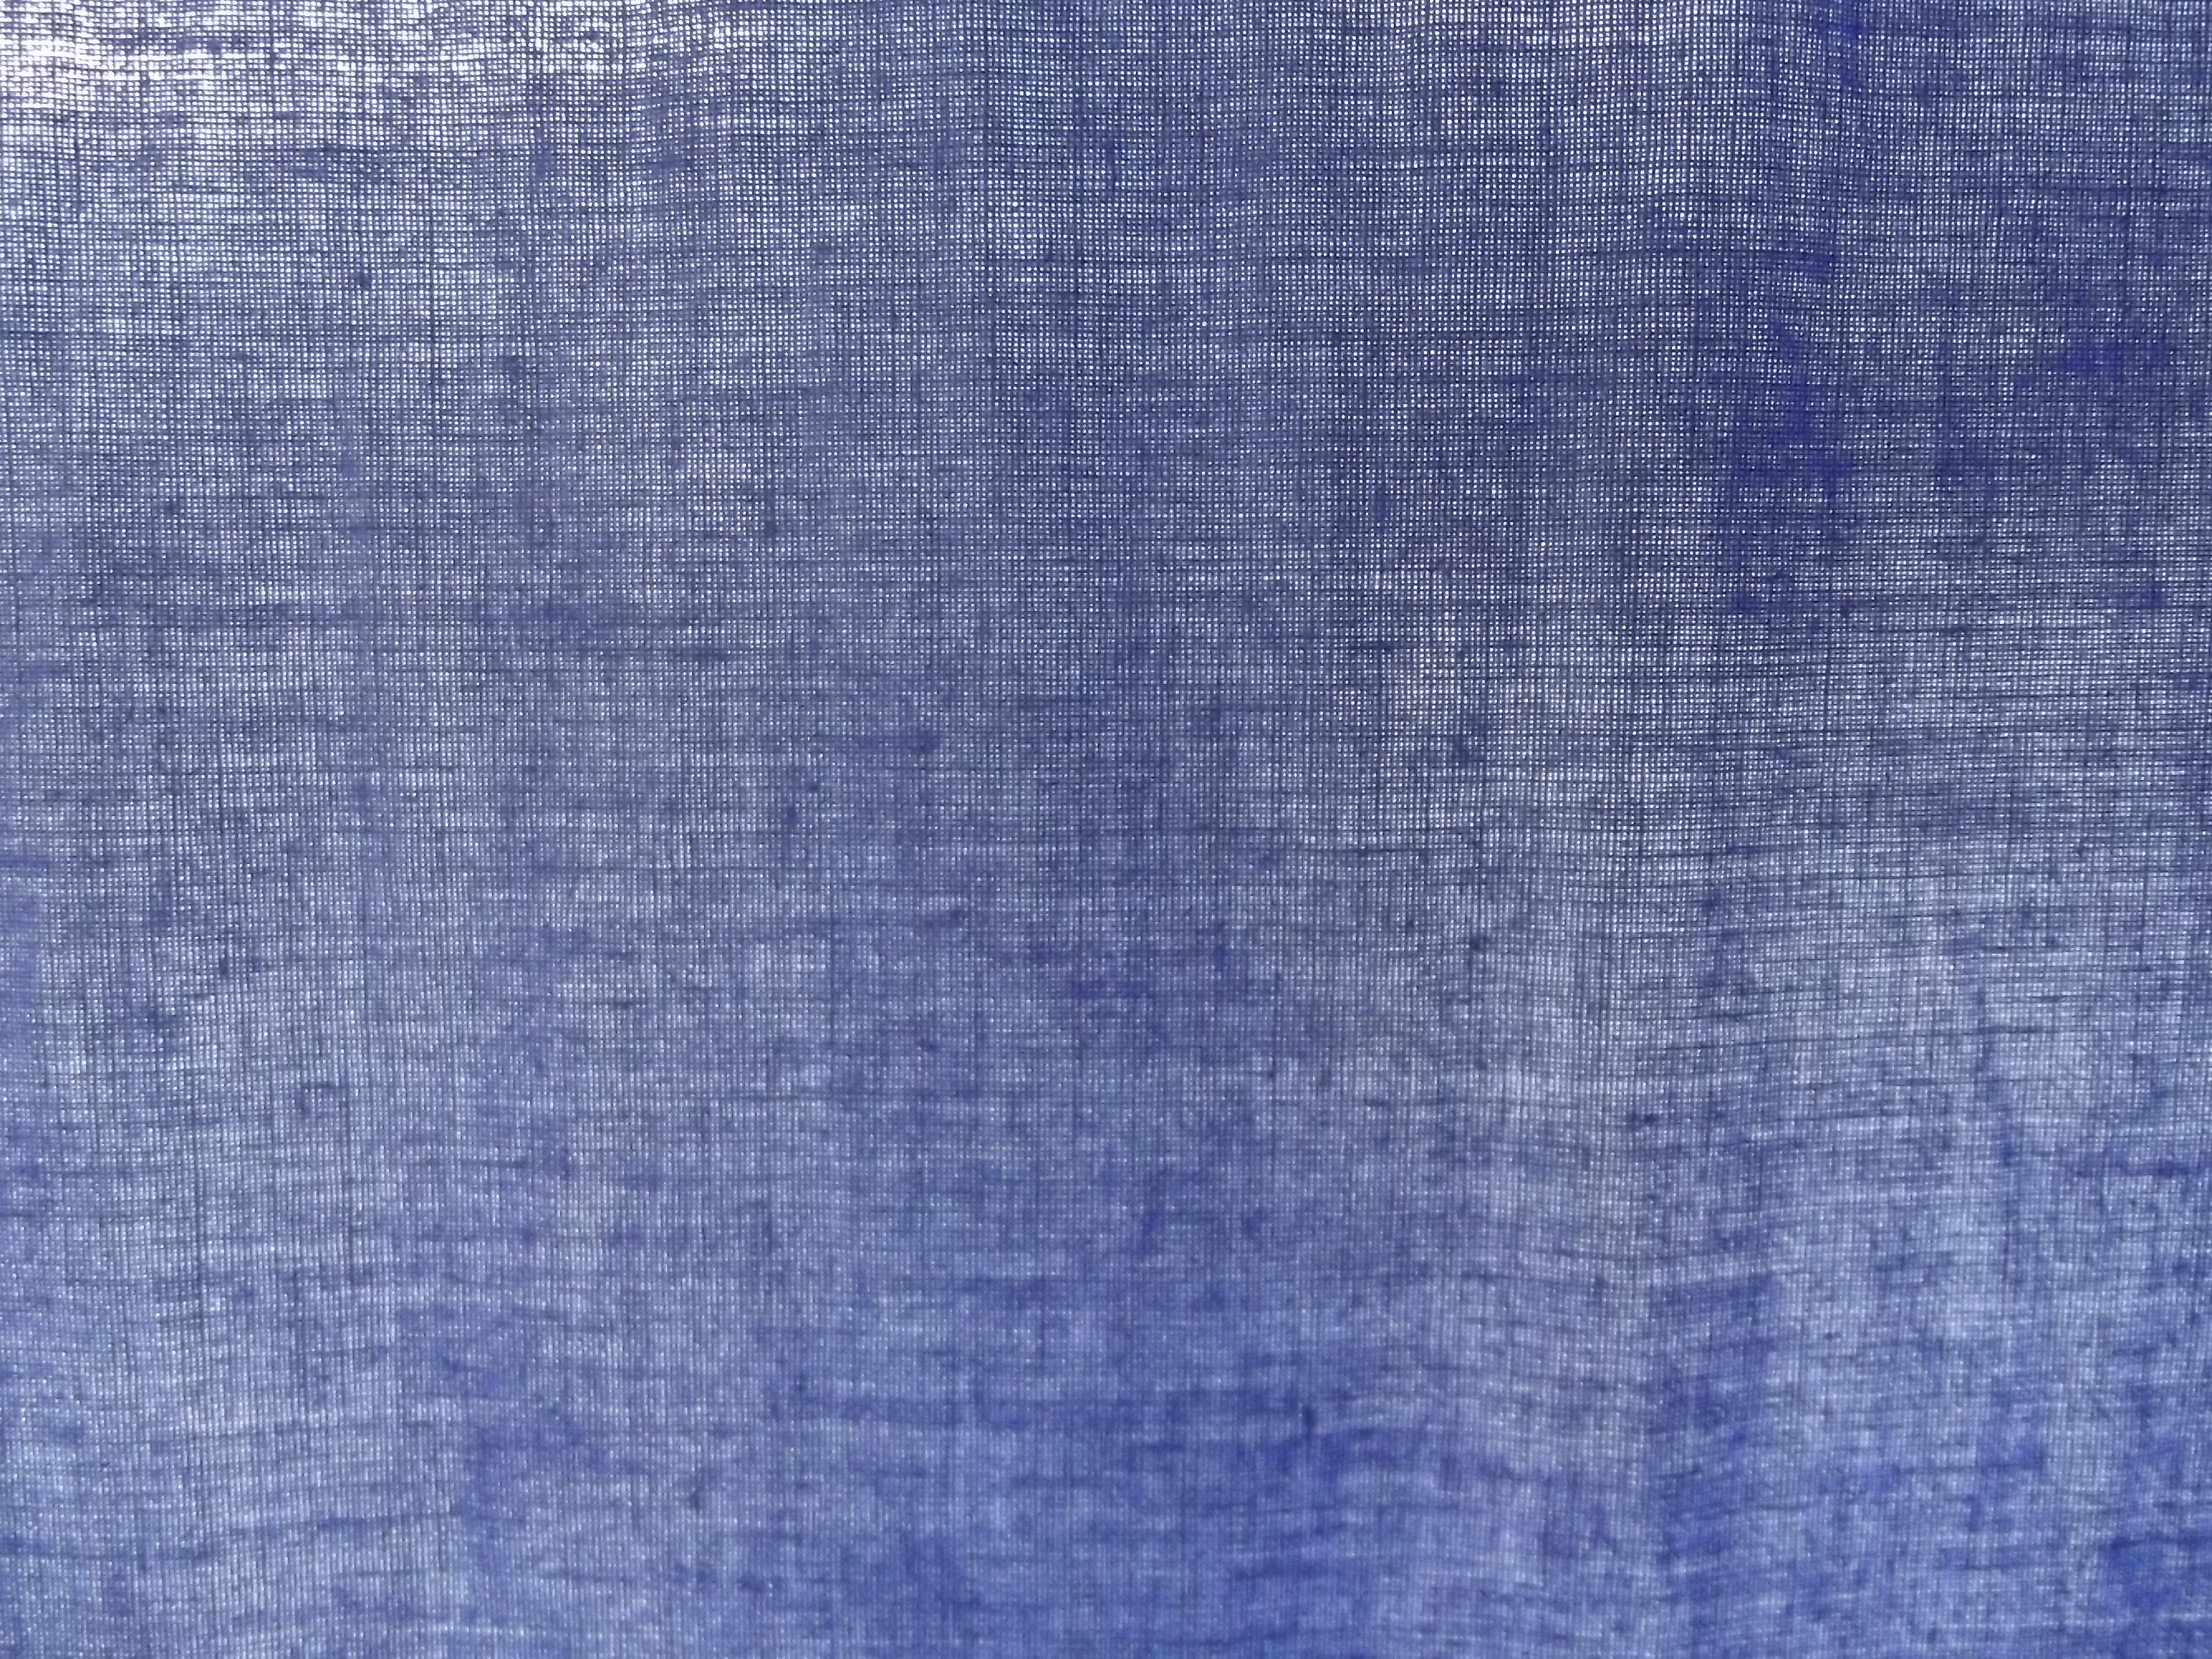
texture, pattern, blue, material, fabric, textile, art, design, flooring, blue fabric